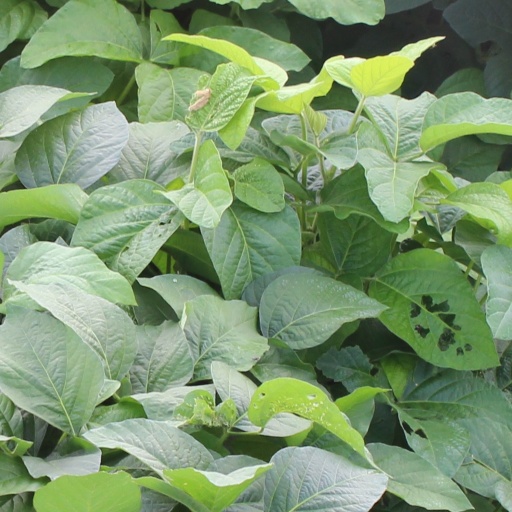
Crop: soybean